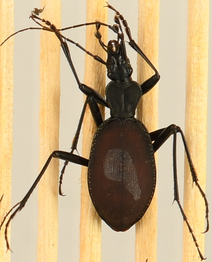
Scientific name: Scaphinotus angusticollis
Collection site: Abby Road NEON (ABBY), plot ABBY_006